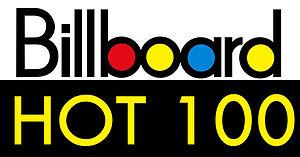
Le Billboard Hot 100, établi par le magazine américain Billboard, est le classement hebdomadaire des 100 chansons les plus populaires aux États-Unis, toutes catégories musicales confondues. Il s'agit du plus prestigieux des classements de singles réalisés par Billboard car il est le reflet fidèle des ventes auprès du grand public nord-américain.